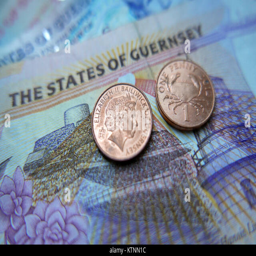
a view of bank notes and coins of the currency meant for payment